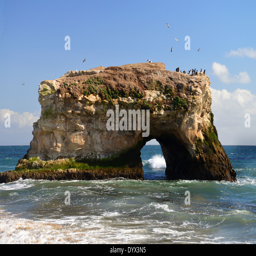
tourist attraction standing in the sea